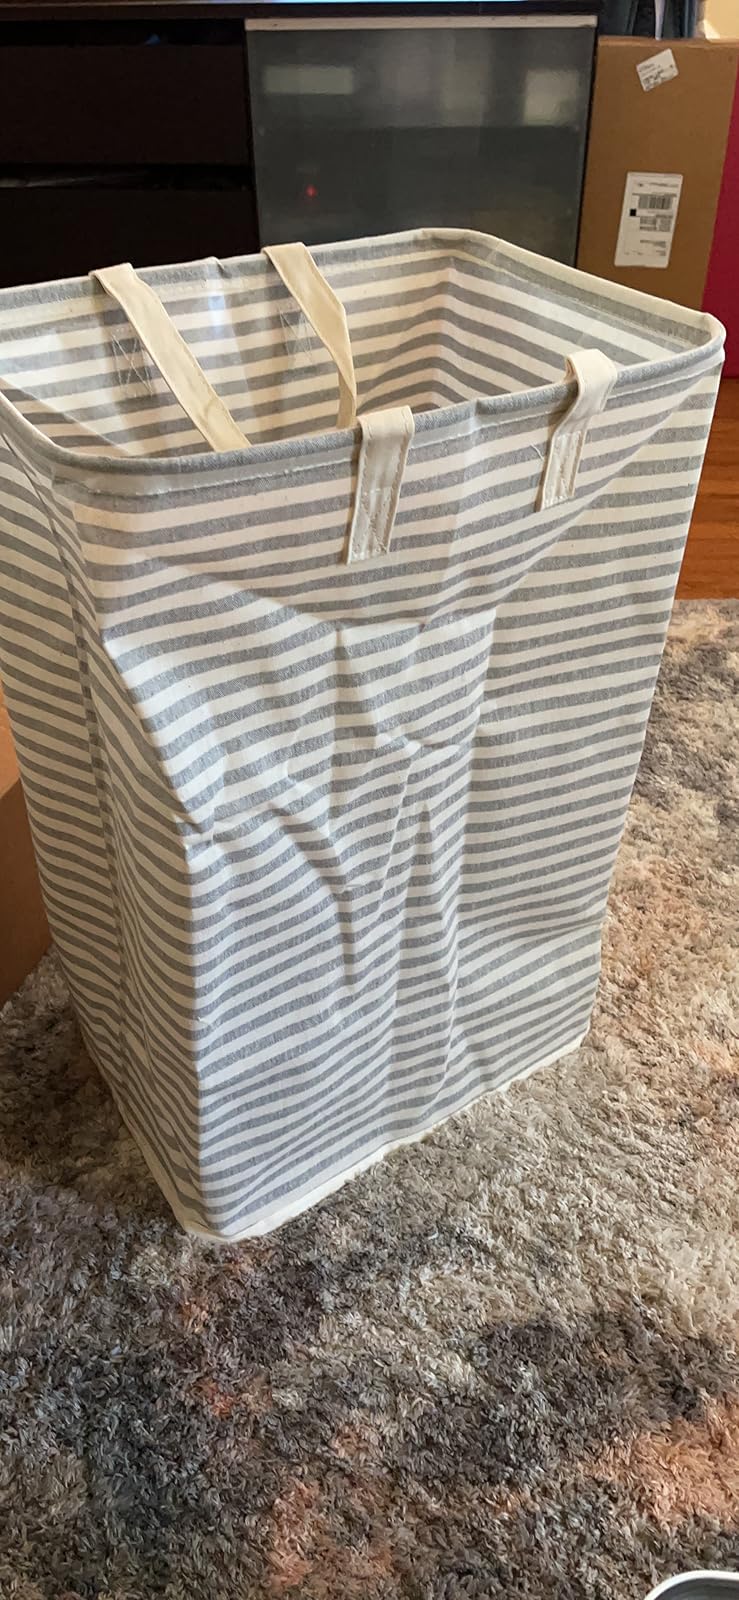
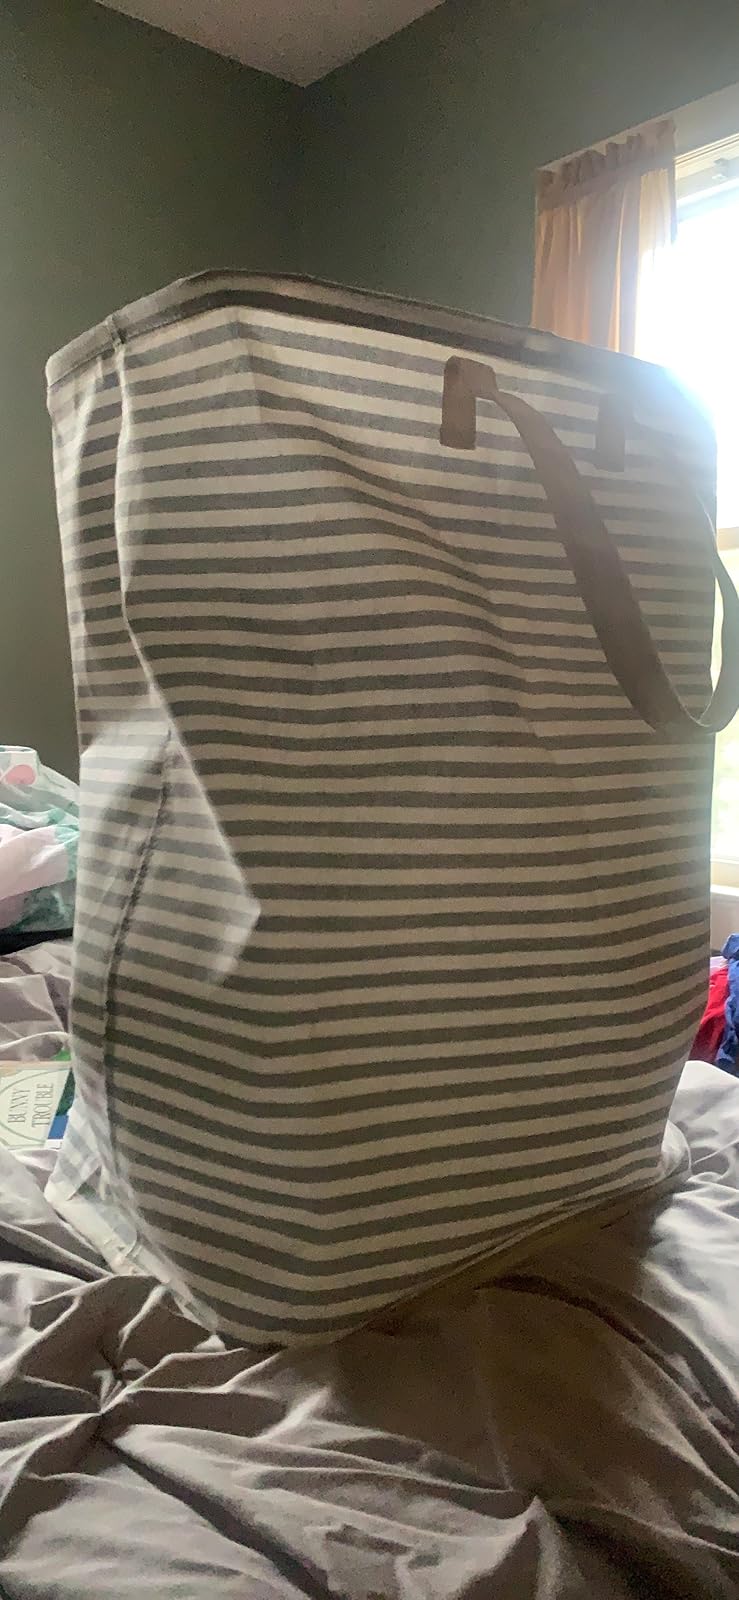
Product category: items_hamper
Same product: yes